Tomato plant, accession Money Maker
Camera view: bottom (45 deg); turntable rotation: 330 degrees
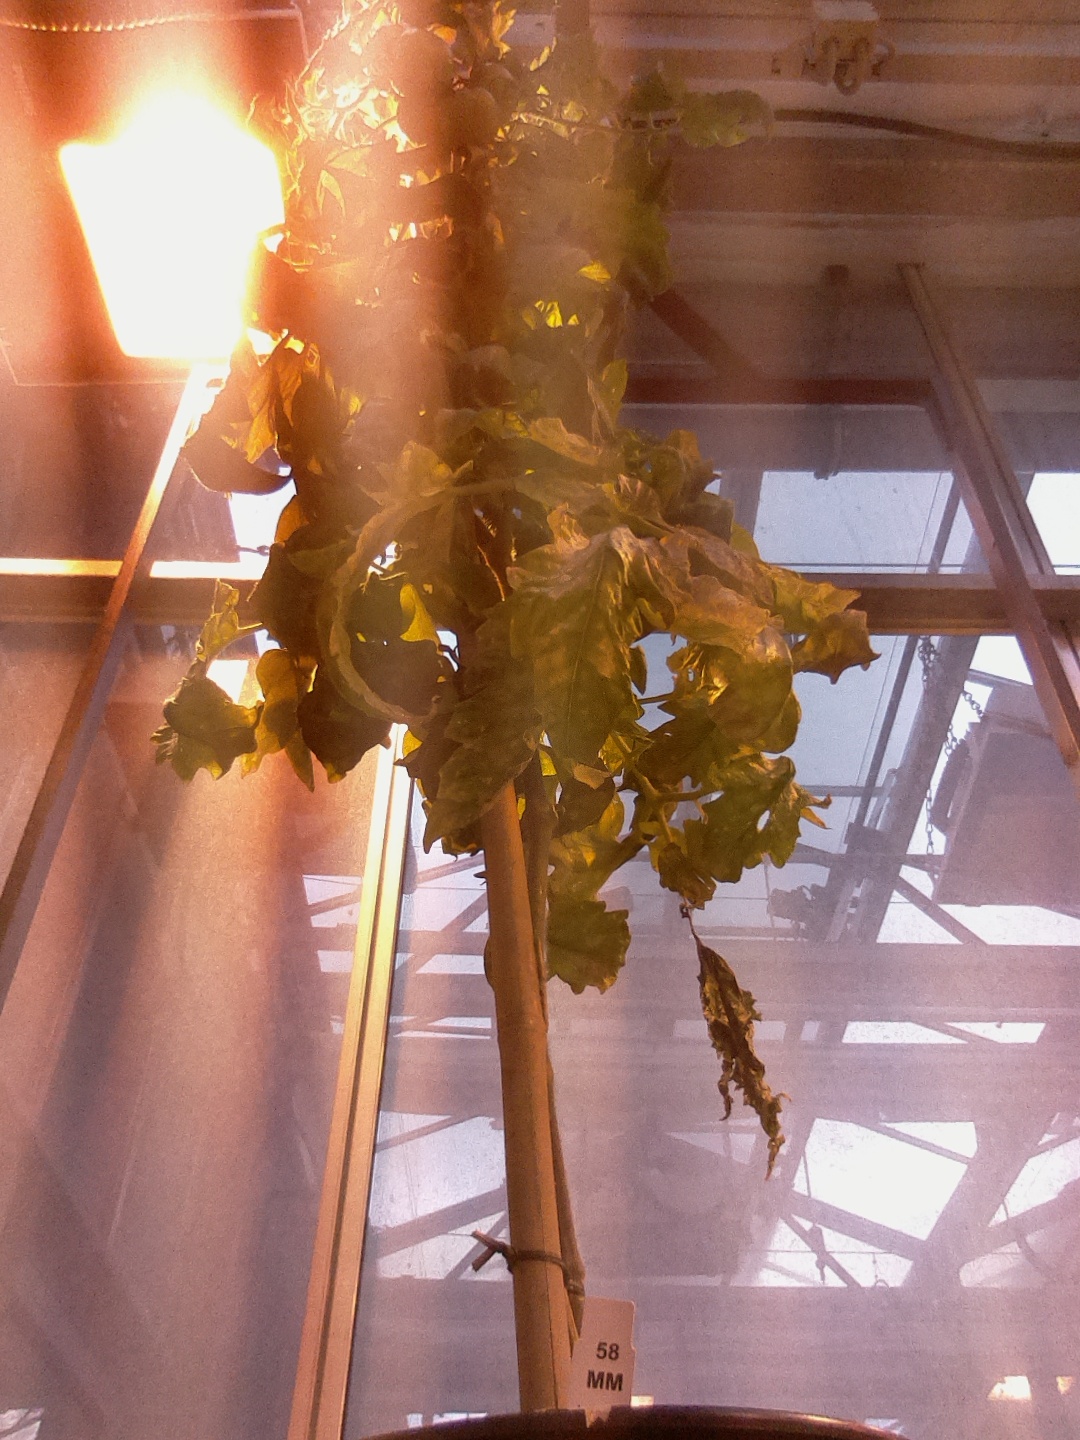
BBCH growth stage 75: 50%-60% of final fruit size